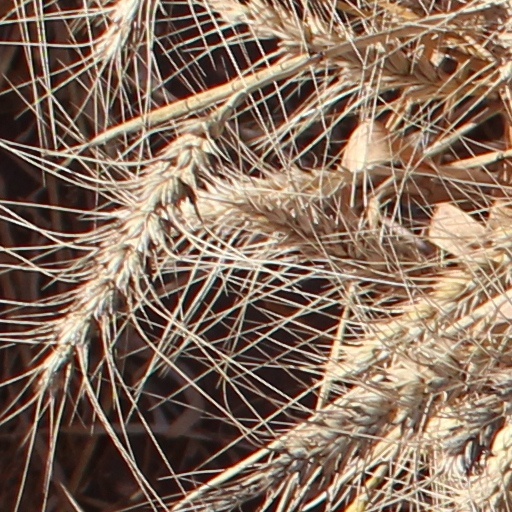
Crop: wheat